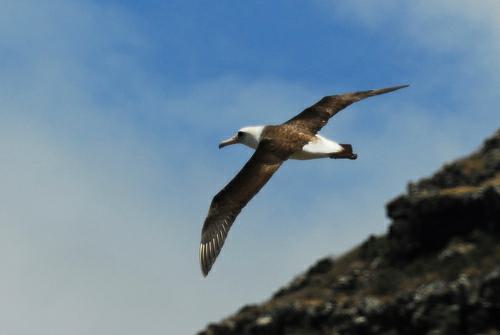
A photo of a laysan albatross